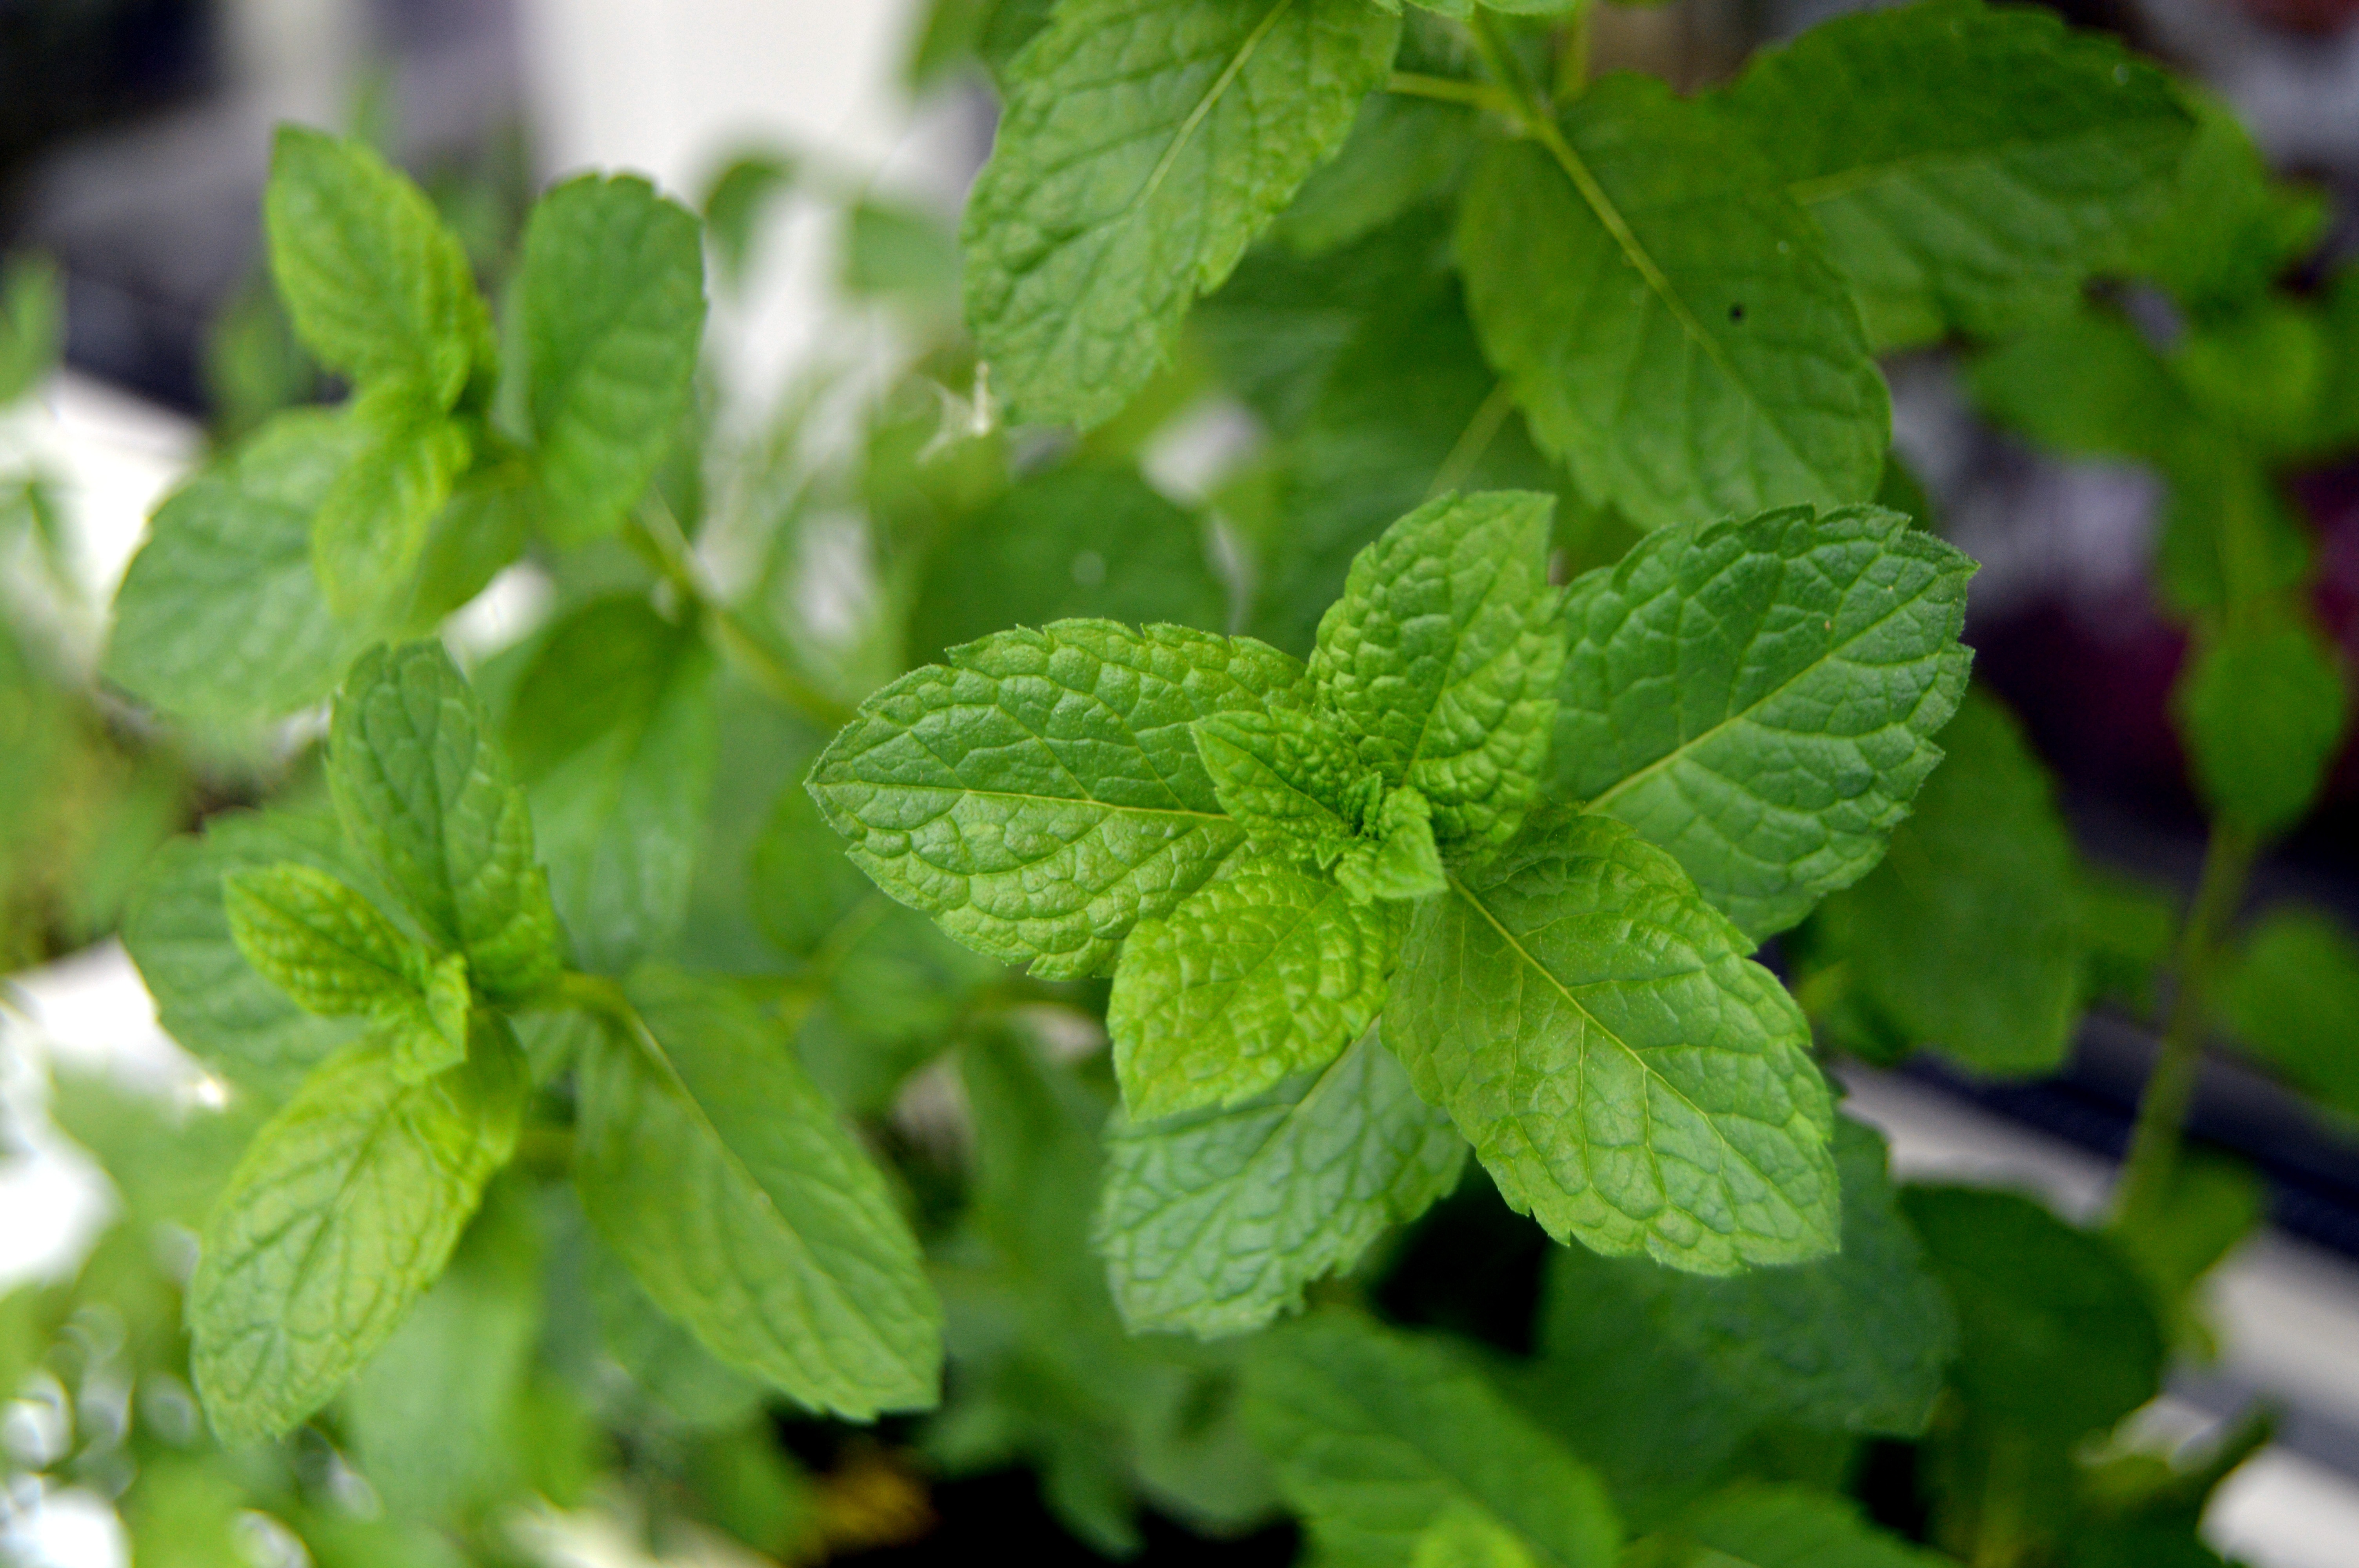
nature, plant, leaf, flower, green, herb, produce, garden, mint, gardening, flowering plant, a garden plant, spearmint, lemon balm, annual plant, land plant